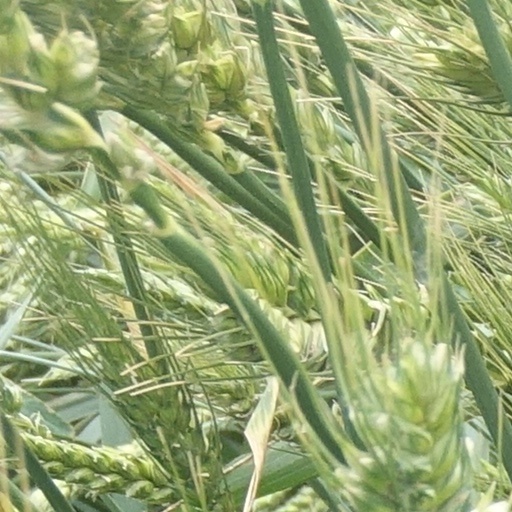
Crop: wheat